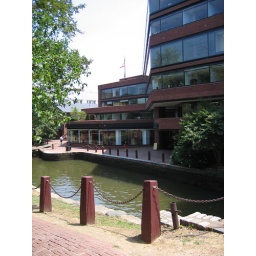
Foundry building and neighborhood near the RTCRM office in Washington DC